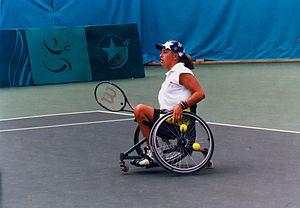
Les Jeux paralympiques d'été de 1996, Xᵉ Jeux paralympiques d’été, se déroulèrent à Atlanta du 16 au 25 août 1996.